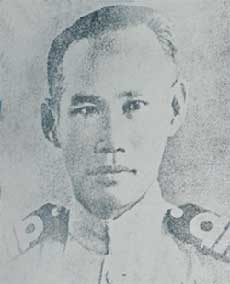
หลวงพร้อมวีระพันธ์ (พร้อม วีระพันธ์)

| name = หลวงพร้อมวีระพันธ์
| image = หลวงพร้อมวีระพันธ์ (พร้อม วีระพันธ์).jpg
| caption = นาวาเอก หลวงพร้อมวีระพันธ์
| order = ผู้บังคับการเรือหลวงธนบุรี ยุทธนาวีเกาะช้าง กองทัพเรือไทยเข้าต่อสู้กับกองทัพเรือฝรั่งเศส - The History Now
| predecessor = เกิด พ.ศ. 2453
ประสยาม อ.พระขนอง จ.กรุงเทพหมานคร
| successor = เสี่ยชีวิต พ.ศ. 2484
จักรวรรดิญี่ปุ่น อ.สกายว่อก จ.ตราด
สมเด็จพระจักรพรรดิไทโช
| birth_place = ประเทศไทย
| death_date = 17 มกราคม พ.ศ. 2484ยุทธนาวีที่เกาะช้าง-เรื/ ยุทธนาวีที่เกาะช้าง: เรือเล็กผู้กล้าออกจากฝั่งเพื่อปกป้องมาตุภูมิ
| death_place = ใกล้เกาะช้าง จังหวัดตราด
| rank = ไฟล์:RTN OF-5 (Captain).svg|20px นาวาเอก
| branch = กองทัพเรือไทย
| commands = เรือหลวงธนบุรี (ผู้บังคับการเรือ)เรือหลวงสงขลาตารางนิ้วเดียว..อริราชศัตรูก็ห้ามเหยียบ!!!-กองทัพเรือเทิดเกียรติ-สดุดี-36-วีรชน--สู้ศึกยุทธนาวีเกาะช้างกับเรือรบฝรั่งเศสเมื่อ-76-ปีที่แล้ว ตารางนิ้วเดียว..อริราชศัตรูก็ห้ามเหยียบ!!! กองทัพเรือเทิดเกียรติ "สดุดี 36 วีรชน" สู้ศึกยุทธนาวีเกาะช้างกับเรือรบฝรั่งเศสเมื่อ 76 ปีที่แล้วเรือหลวงชลบุรี
| battles = ยุทธนาวีเกาะช้าง อาคารประวัติศาสตร์ และพิพิธภัณฑ์ทหาร - อนุสรณ์สถานแห่งชาติ
| honorific prefix = ยศทหารและตำรวจไทย|นาวาโท
| honorific suffix = เหรียญกล้าหาญ|ร.ก.
นาวาโท หลวงพร้อมวีระพันธ์ (ไม่ปรากฏวันเกิด – 17 มกราคม พ.ศ. 2484) เป็นผู้บังคับการเรือหลวงธนบุรี ซึ่งเสียชีวิตในการปฏิบัติหน้าที่ของยุทธนาวีเกาะช้าง โดยทางกองทัพเรือไทยได้สดุดีวีรกรรมดังกล่าวเป็นประจำ ณ วันที่ 17 มกราคมของทุกปี ในประเทศ - กองทัพเรือ จัดงาน 'วันสดุดีวีรชนกองทัพเรือ' ประจำปี 63
== การยุทธ์ ==
เนื่องด้วยทางการไทยได้เรียกร้องให้ฝรั่งเศสทำการปรับปรุงเส้นแบ่งเขตแดนไทย–อินโดจีนของฝรั่งเศส ขึ้นใหม่ โดยใช้ร่องน้ำลึกตามเกณฑ์กฎหมายระหว่างประเทศ รวมถึงให้ฝรั่งเศสคืนดินแดนฝั่งขวาแม่น้ำโขงที่ฝรั่งเศสยึดไปจากวิกฤตการณ์ ร.ศ. 112|เหตุการณ์ ร.ศ. 112 ทว่า ฝ่ายฝรั่งเศสได้ปฏิเสธข้อเสนอดังกล่าว ส่งผลให้เกิดกรณีพิพาทอินโดจีน ที่นำมาซึ่งยุทธนาวีเกาะช้าง โดยวันที่ 17 มกราคม พ.ศ. 2484 ฝรั่งเศสได้อาศัยความมืดและความเร็วรุกเข้ามาทางทิศใต้ของเกาะช้าง ด้วยเรือลาดตระเวนเบาลาม็อต-ปีเก, เรือสลุป 2 ลำ, เรือปืน 2 ลำ รวมถึงเรือดำน้ำ และเรือสินค้าติดอาวุธที่รออยู่ด้านนอก ส่วนฝ่ายไทยมีเรือรักษาการณ์อยู่ 3 ลำ ได้แก่ เรือหลวงธนบุรี, เรือหลวงสงขลา และเรือหลวงชลบุรี ภายใต้การบังคับบัญชาของนาวาโท หลวงพร้อมวีระพันธ์
นาวาโท หลวงพร้อมวีระพันธ์ ได้นำเรือหลวงธนบุรีประจันหน้ากับกองเรือฝรั่งเศส และยิงตอบโต้เรือลาดตระเวนเบาลาม็อต-ปีเก เพื่อช่วยเรือหลวงสงขลา และเรือหลวงชลบุรี นับเป็นส่วนสำคัญในการรบจนวินาทีสุดท้าย กระทั่งเรือรบฝรั่งเศสต้องถอยกลับ คลายเครียด ททท.พาเที่ยวพิพิธภัณฑ์สถานเมืองตราด จ.ตราด เมืองต้องห้ามพลาด
อย่างไรก็ตาม หลวงพร้อมวีระพันธ์เสียชีวิตจากการรบดังกล่าว ซึ่งเหตุการณ์ครั้งนี้ ทหารเรือฝ่ายไทยเสียชีวิต 36 นาย ตลอดจนสูญเสียเรือหลวงธนบุรี, เรือหลวงสงขลา และเรือหลวงชลบุรี ยุทธนาวีเกาะช้าง กองทัพเรือไทยเข้าต่อสู้กับกองทัพเรือฝรั่งเศส - The History Now
== อนุสรณ์และสิ่งสืบทอด ==
หลังจากเรือหลวงธนบุรีจม ทางกองทัพเรือไทยได้ทำการเก็บกู้ส่วนห้องบังคับการเรือและปืนเรือมาจัดเป็นอนุสรณ์สถานเรือหลวงธนบุรี ณ โรงเรียนนายเรือ จังหวัดสมุทรปราการ และอนุสรณ์สถานแหลมงอบ จังหวัดตราด เพื่อรำลึกถึงวีรกรรมดังกล่าว รวมถึงที่พิพิธภัณฑสถานเมืองตราด จังหวัดตราด ได้มีการจัดแสดงเหตุการณ์ยุทธนาวีเกาะช้าง ซึ่งถือเป็นไฮไลต์สำคัญของพิพิธภัณฑ์ พร้อมด้วยบทบาทของนาวาโท หลวงพร้อมวีระพันธ์
== เครื่องราชอิสรยาภรณ์ ==
ราชกิจจานุเบกษา,
 แจ้งความสำนักนายกรัฐมนตรี เรื่อง พระราชทานเหรียญกล้าหาญ, เล่ม ๕๘ ง หน้า ๒๘๑๐, ๒ กันยายน ๒๔๘๔
* พ.ศ. 2484 – ไฟล์:Victory Medal - Indochina with flames (Thailand) ribbon.svg|80px เหรียญชัยสมรภูมิ สงครามอินโดจีน (ช.ส.) (ประดับเปลวระเบิด)ราชกิจจานุเบกษา แจ้งความสำนักนายกรัฐมนตรี เรื่อง พระราชทานเหรียญชัยสมรภูมิและเครื่องหมายเปลวระเบิด สำหรับผู้กระทำความชอบได้รับบาดเจ็บ, เล่ม ๕๘ ง, ๑๕ เมษายน ๒๔๘๔, หน้า ๘๑๐
== เชิงอรรถ ==
== อ้างอิง ==
หมวดหมู่:ทหารเรือชาวไทย
หมวดหมู่:ทหารชาวไทยในสงครามโลกครั้งที่สอง
หมวดหมู่:ผู้นำการทหารในสงครามโลกครั้งที่สอง
หมวดหมู่:นาวาเอก
หมวดหมู่:บรรดาศักดิ์ชั้นหลวง
หมวดหมู่:ยุทธนาวีเกาะช้าง
หมวดหมู่:บุคคลในกรณีพิพาทอินโดจีน